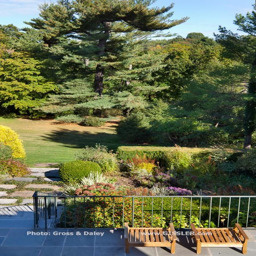
for this home we created a new stair on axis with the grand evergreen with a flower garden closer to the terrace .